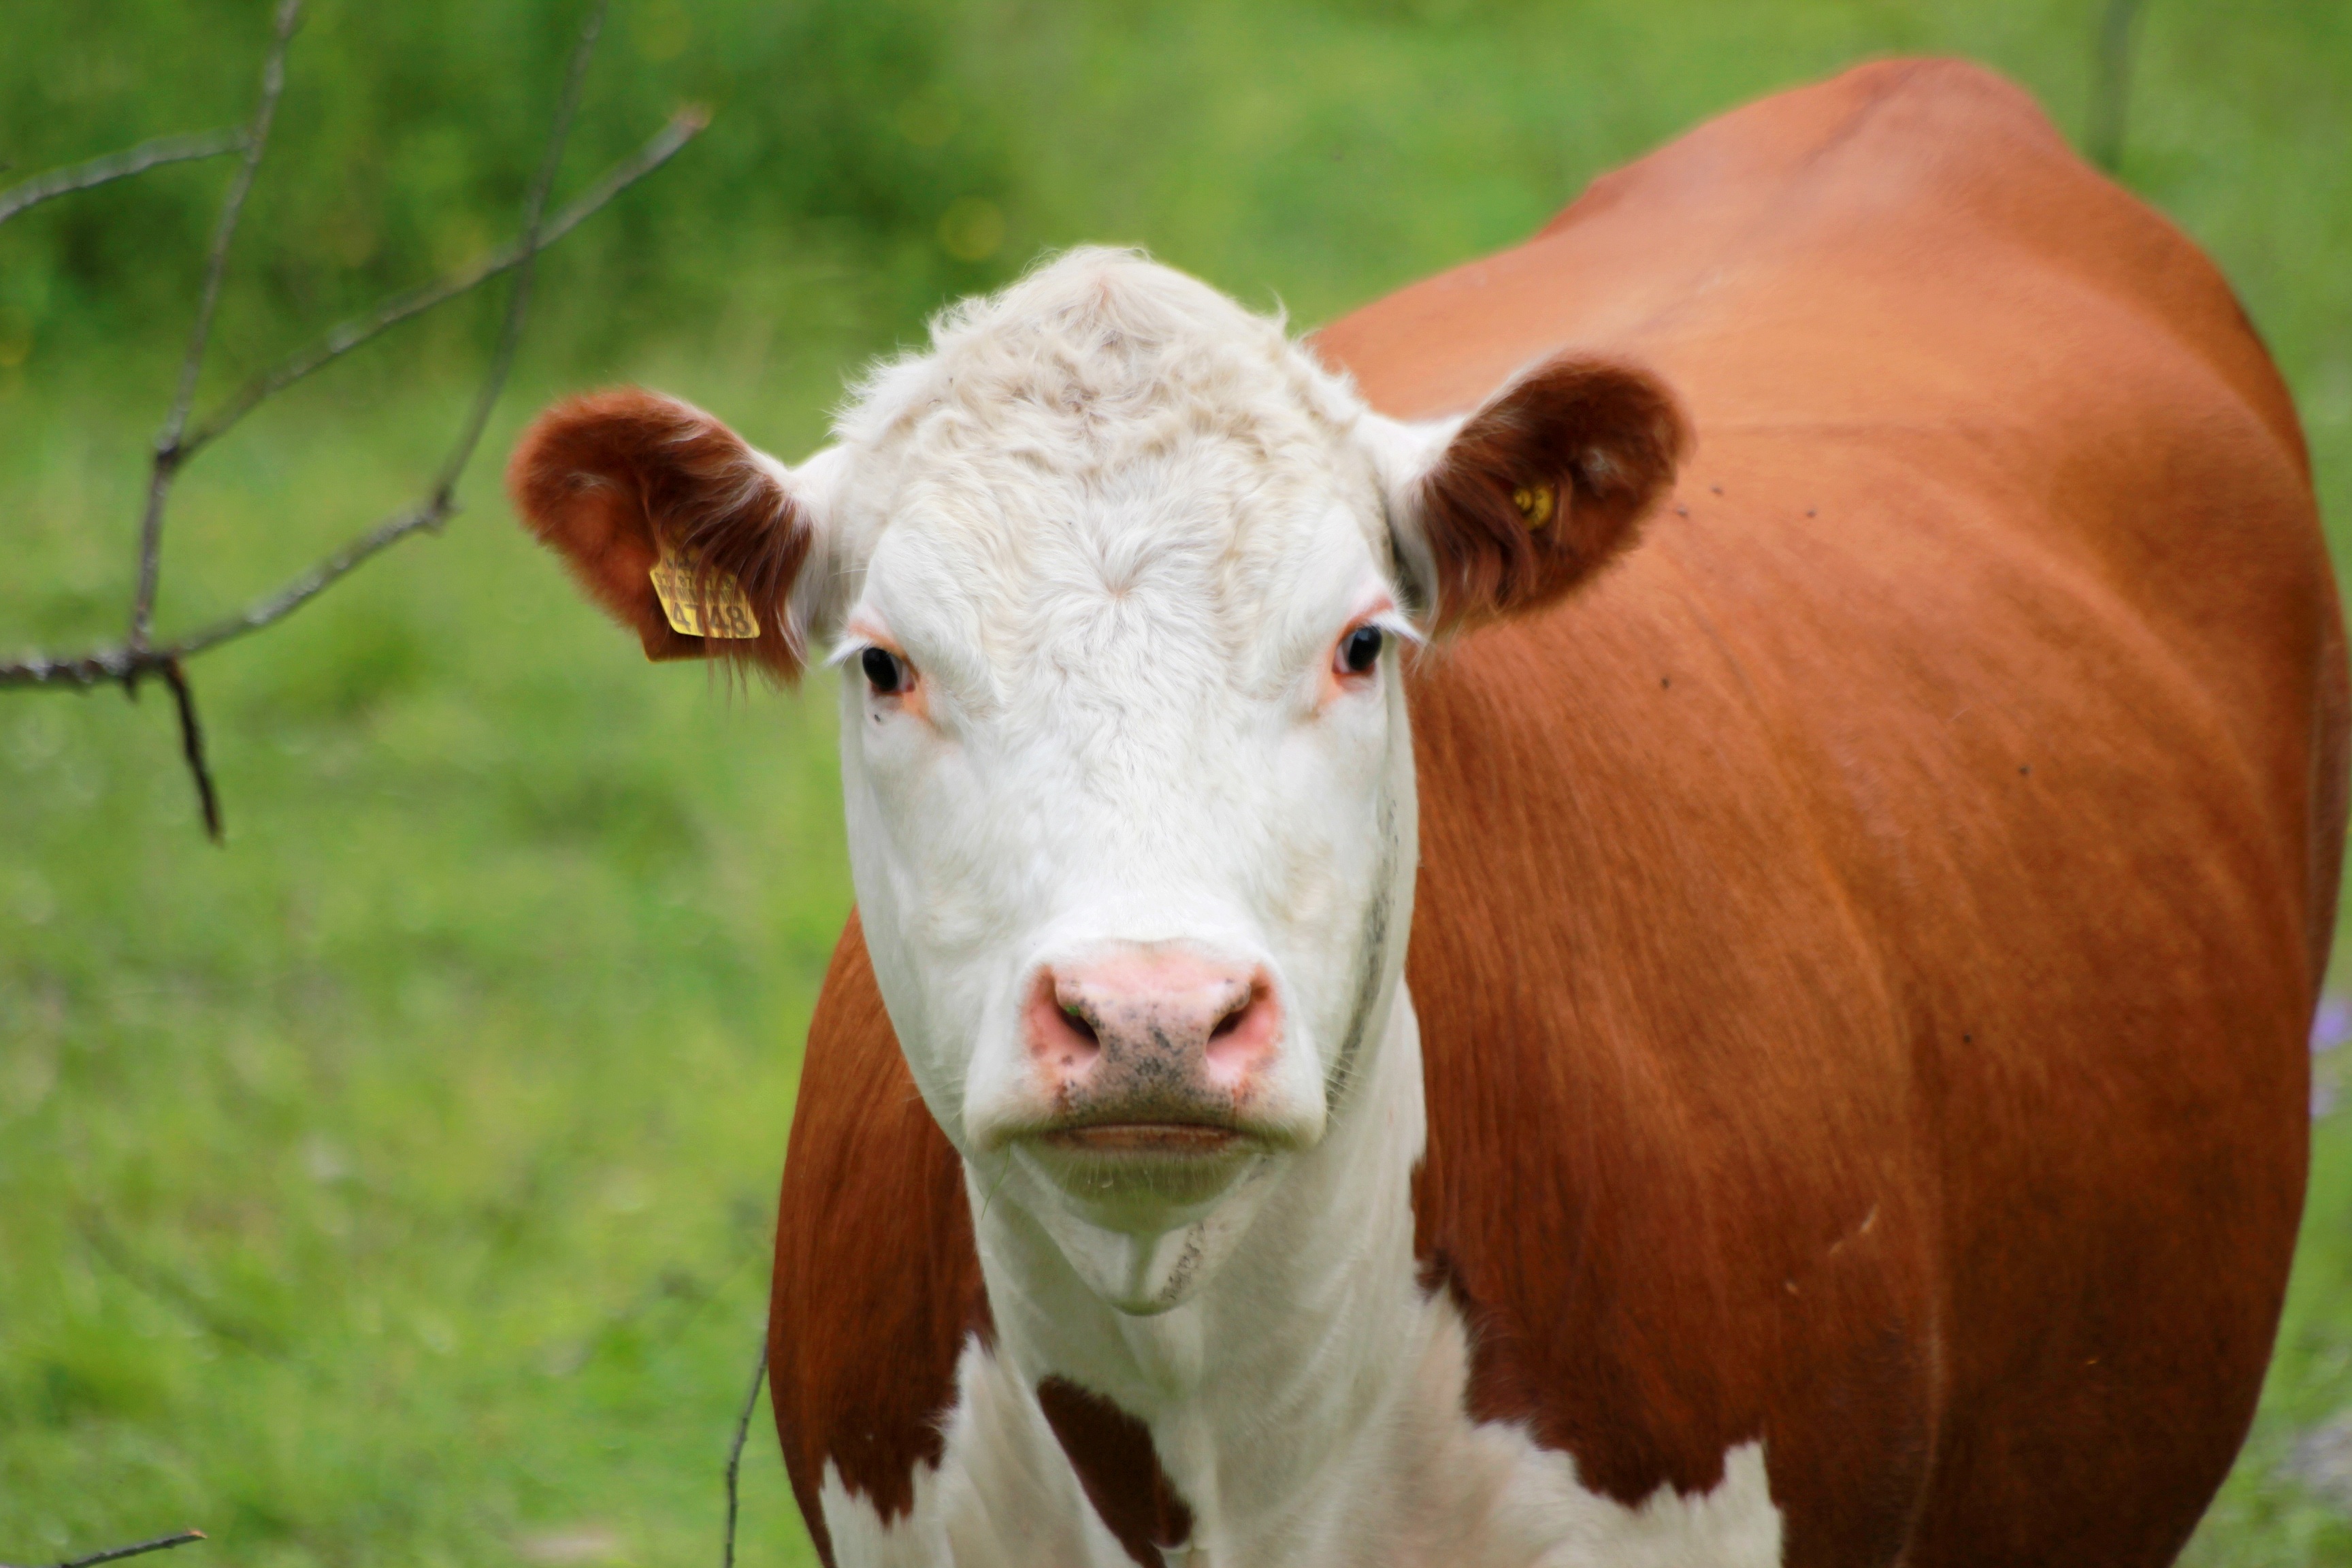
grass, farm, meadow, countryside, flower, animal, pasture, grazing, livestock, mammal, agriculture, fauna, calf, animals, vertebrate, finnish, the cow, dairy cow, cattle like mammal, cow goat family